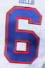
Number: 6